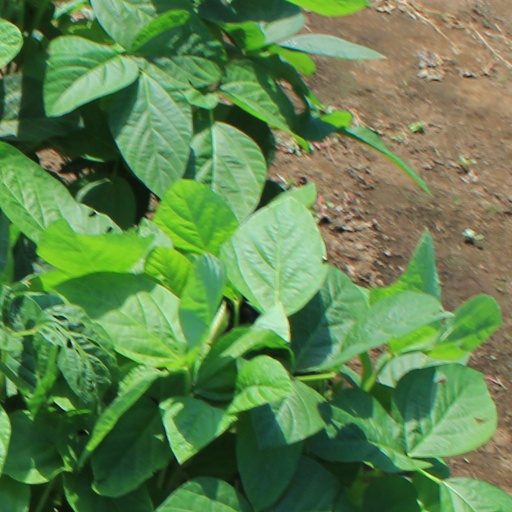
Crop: soybean